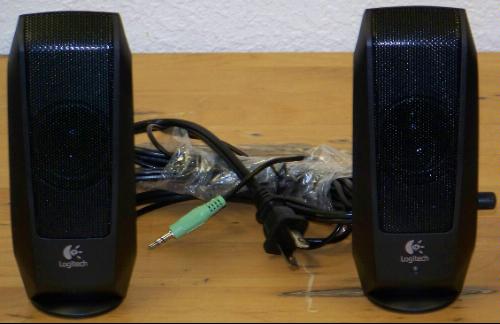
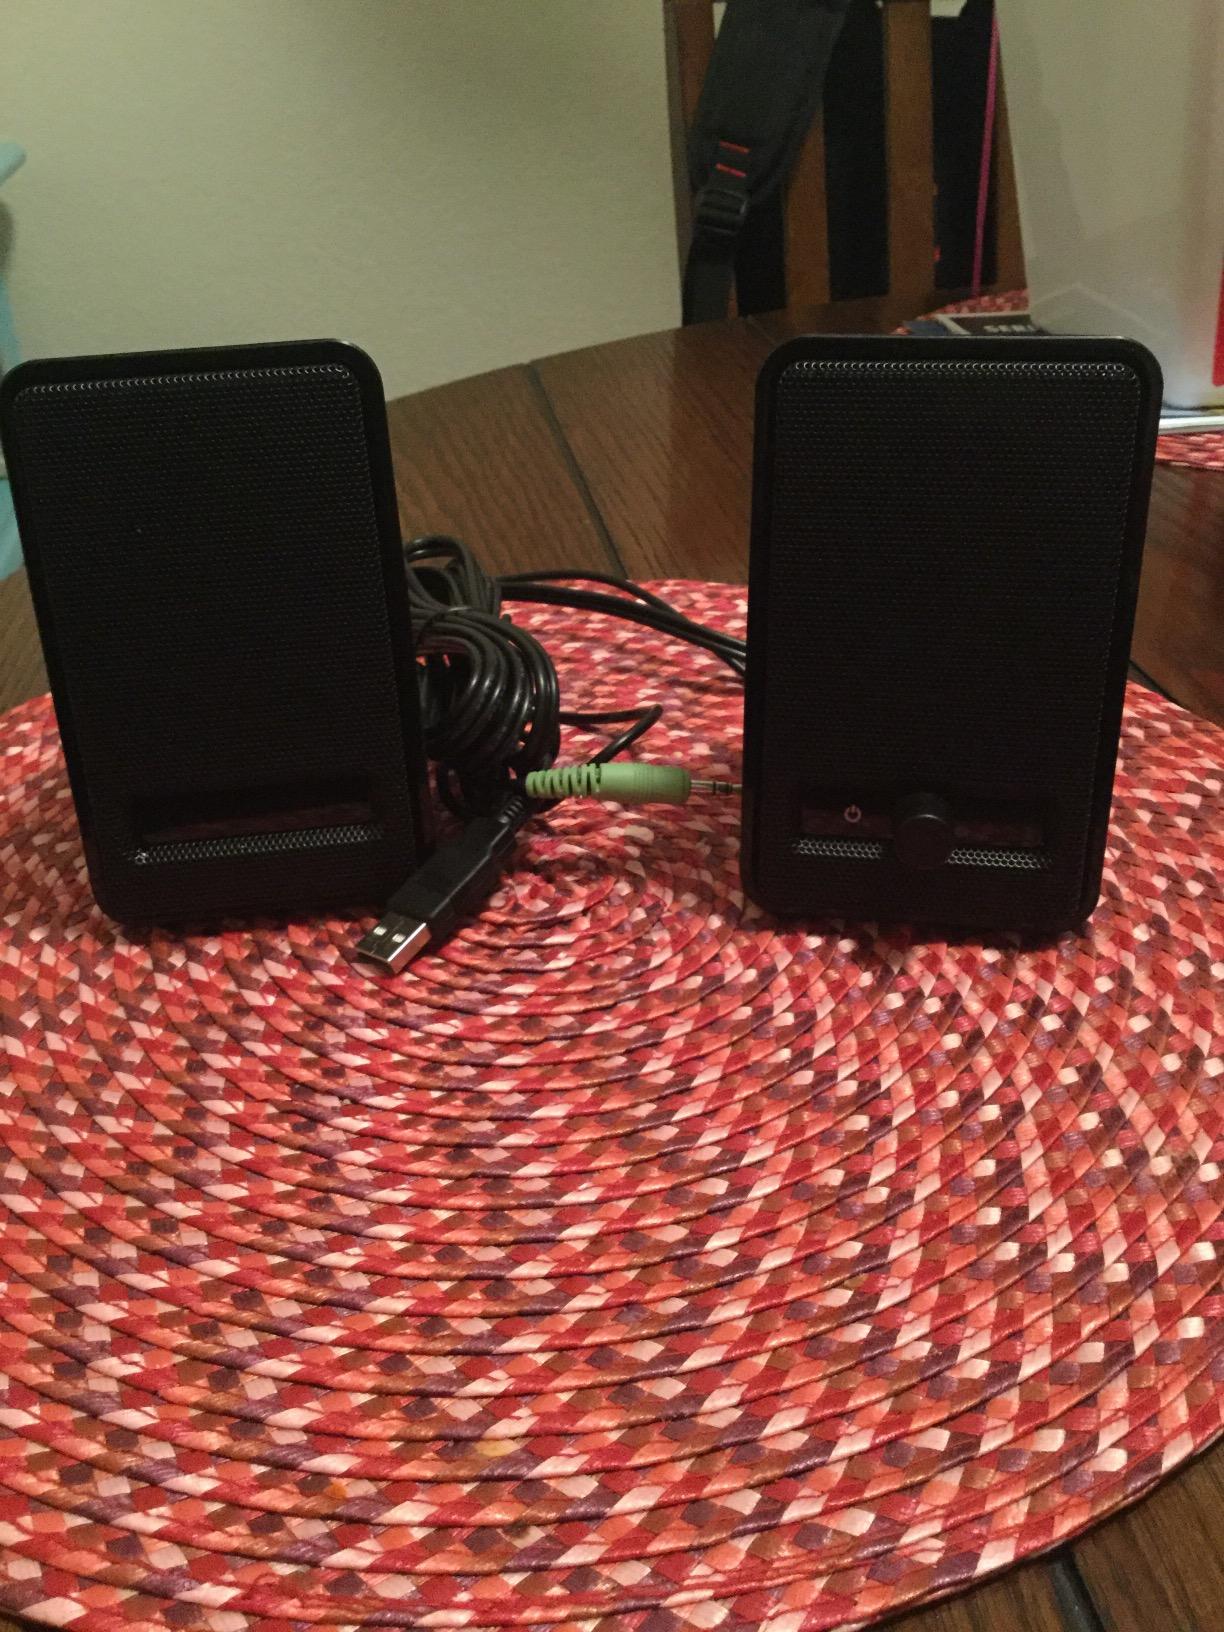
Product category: speaker
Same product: no